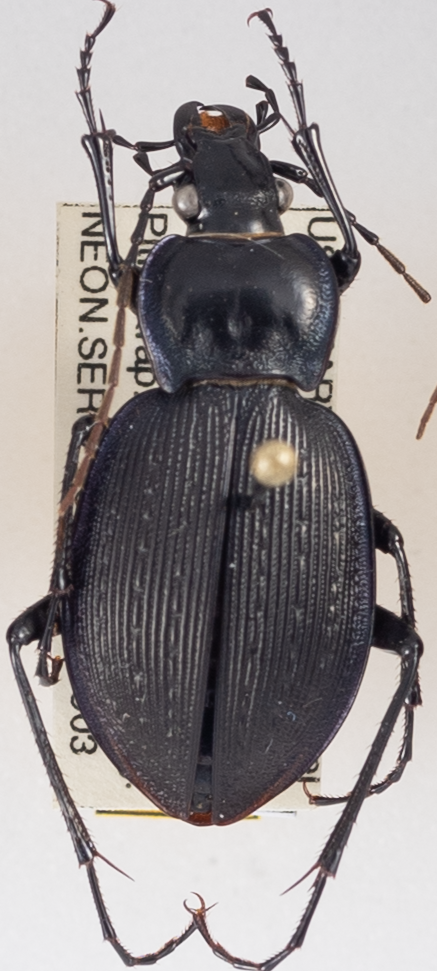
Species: Carabus goryi
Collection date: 2018-05-03
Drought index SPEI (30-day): -0.452
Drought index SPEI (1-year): -0.33
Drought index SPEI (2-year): -0.42